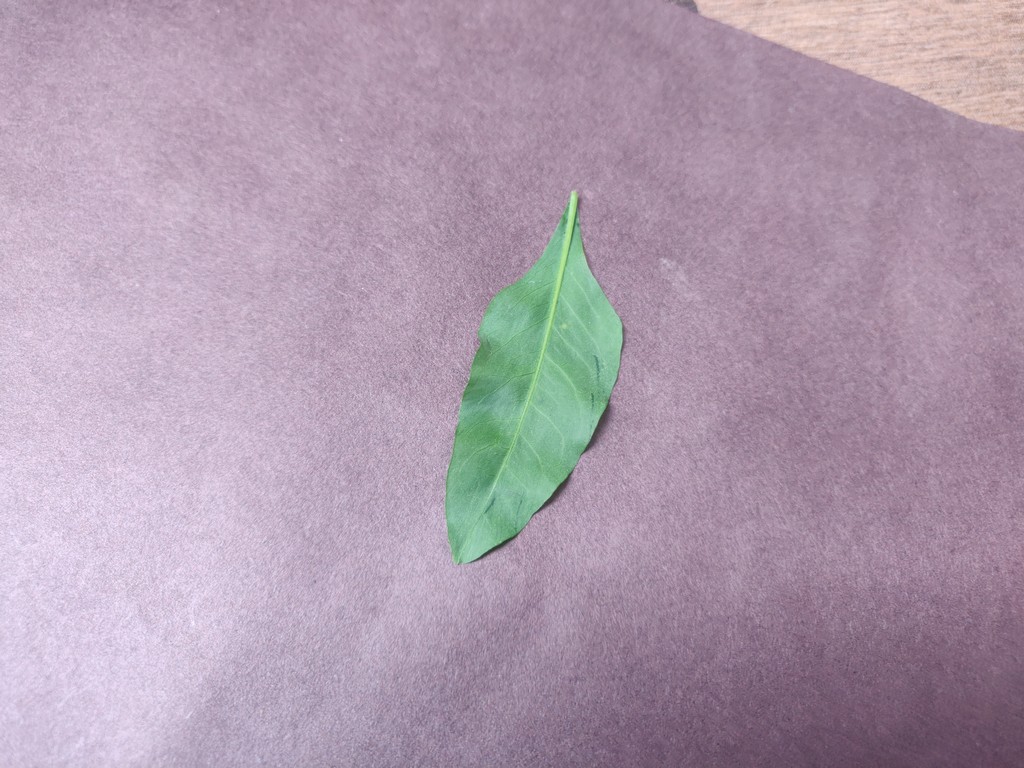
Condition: Healthy
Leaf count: single
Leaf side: back